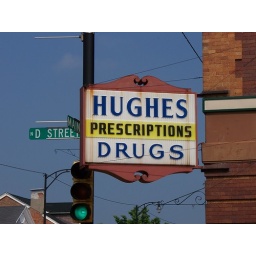
A handsome old plastic sign for Hughes Drugs in Hamilton, Ohio.